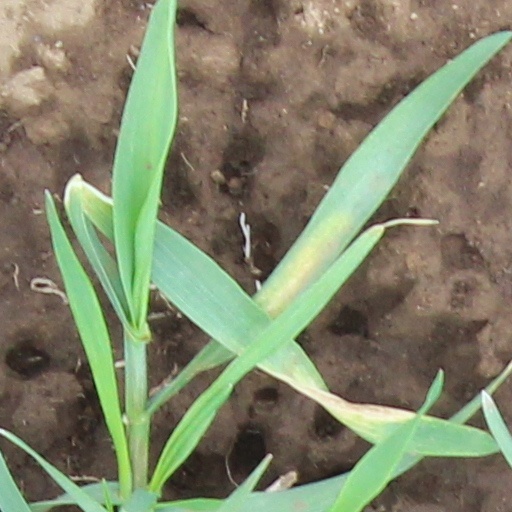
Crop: wheat